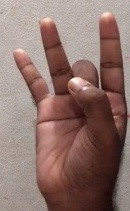
ASL sign: 8